Eveline Widmer-Schlumpf

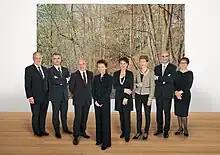
2012 Swiss Federal Council

After her election, Widmer-Schlumpf was intensely opposed by the national leadership of the Swiss People's Party, who denounced her as a traitor to her party for accepting an election that she won without the support of the party. Immediately after her election, she was excluded from the SVP/UDC party group's meetings, as was her colleague Samuel Schmid. In another unprecedented development in Swiss politics, on 2 April 2008 the national party leadership called upon Widmer-Schlumpf to resign from the Federal Council at once and to leave the party. When Widmer-Schlumpf refused to do so, the SVP/UDC demanded that its Grisons section expel her. Since Swiss parties are legally federations of cantonal parties, the SVP/UDC could not directly expel her. The Grisons branch stood by Widmer-Schlumpf, prompting its expulsion from the national party on 1 June. In response, the former SVP Grisons section formed the Conservative Democratic Party of Switzerland. The SVP's Bern section, of which Schmid is a member, also joined the new party.